Question: Please indicate a possible affordance area of the hit_baseball_bat that can be used for hitting
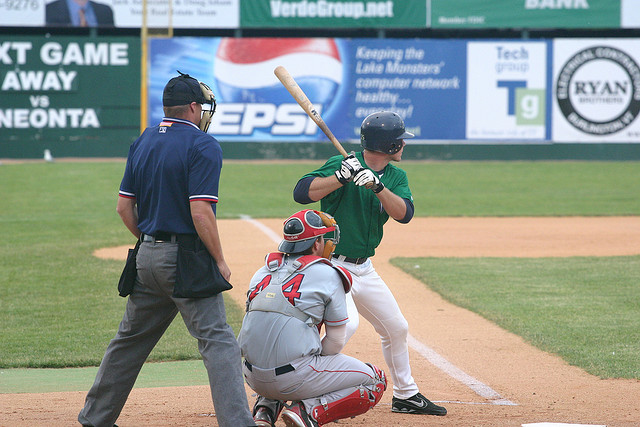
Answer: [278.482, 62.886, 317.682, 123.686]